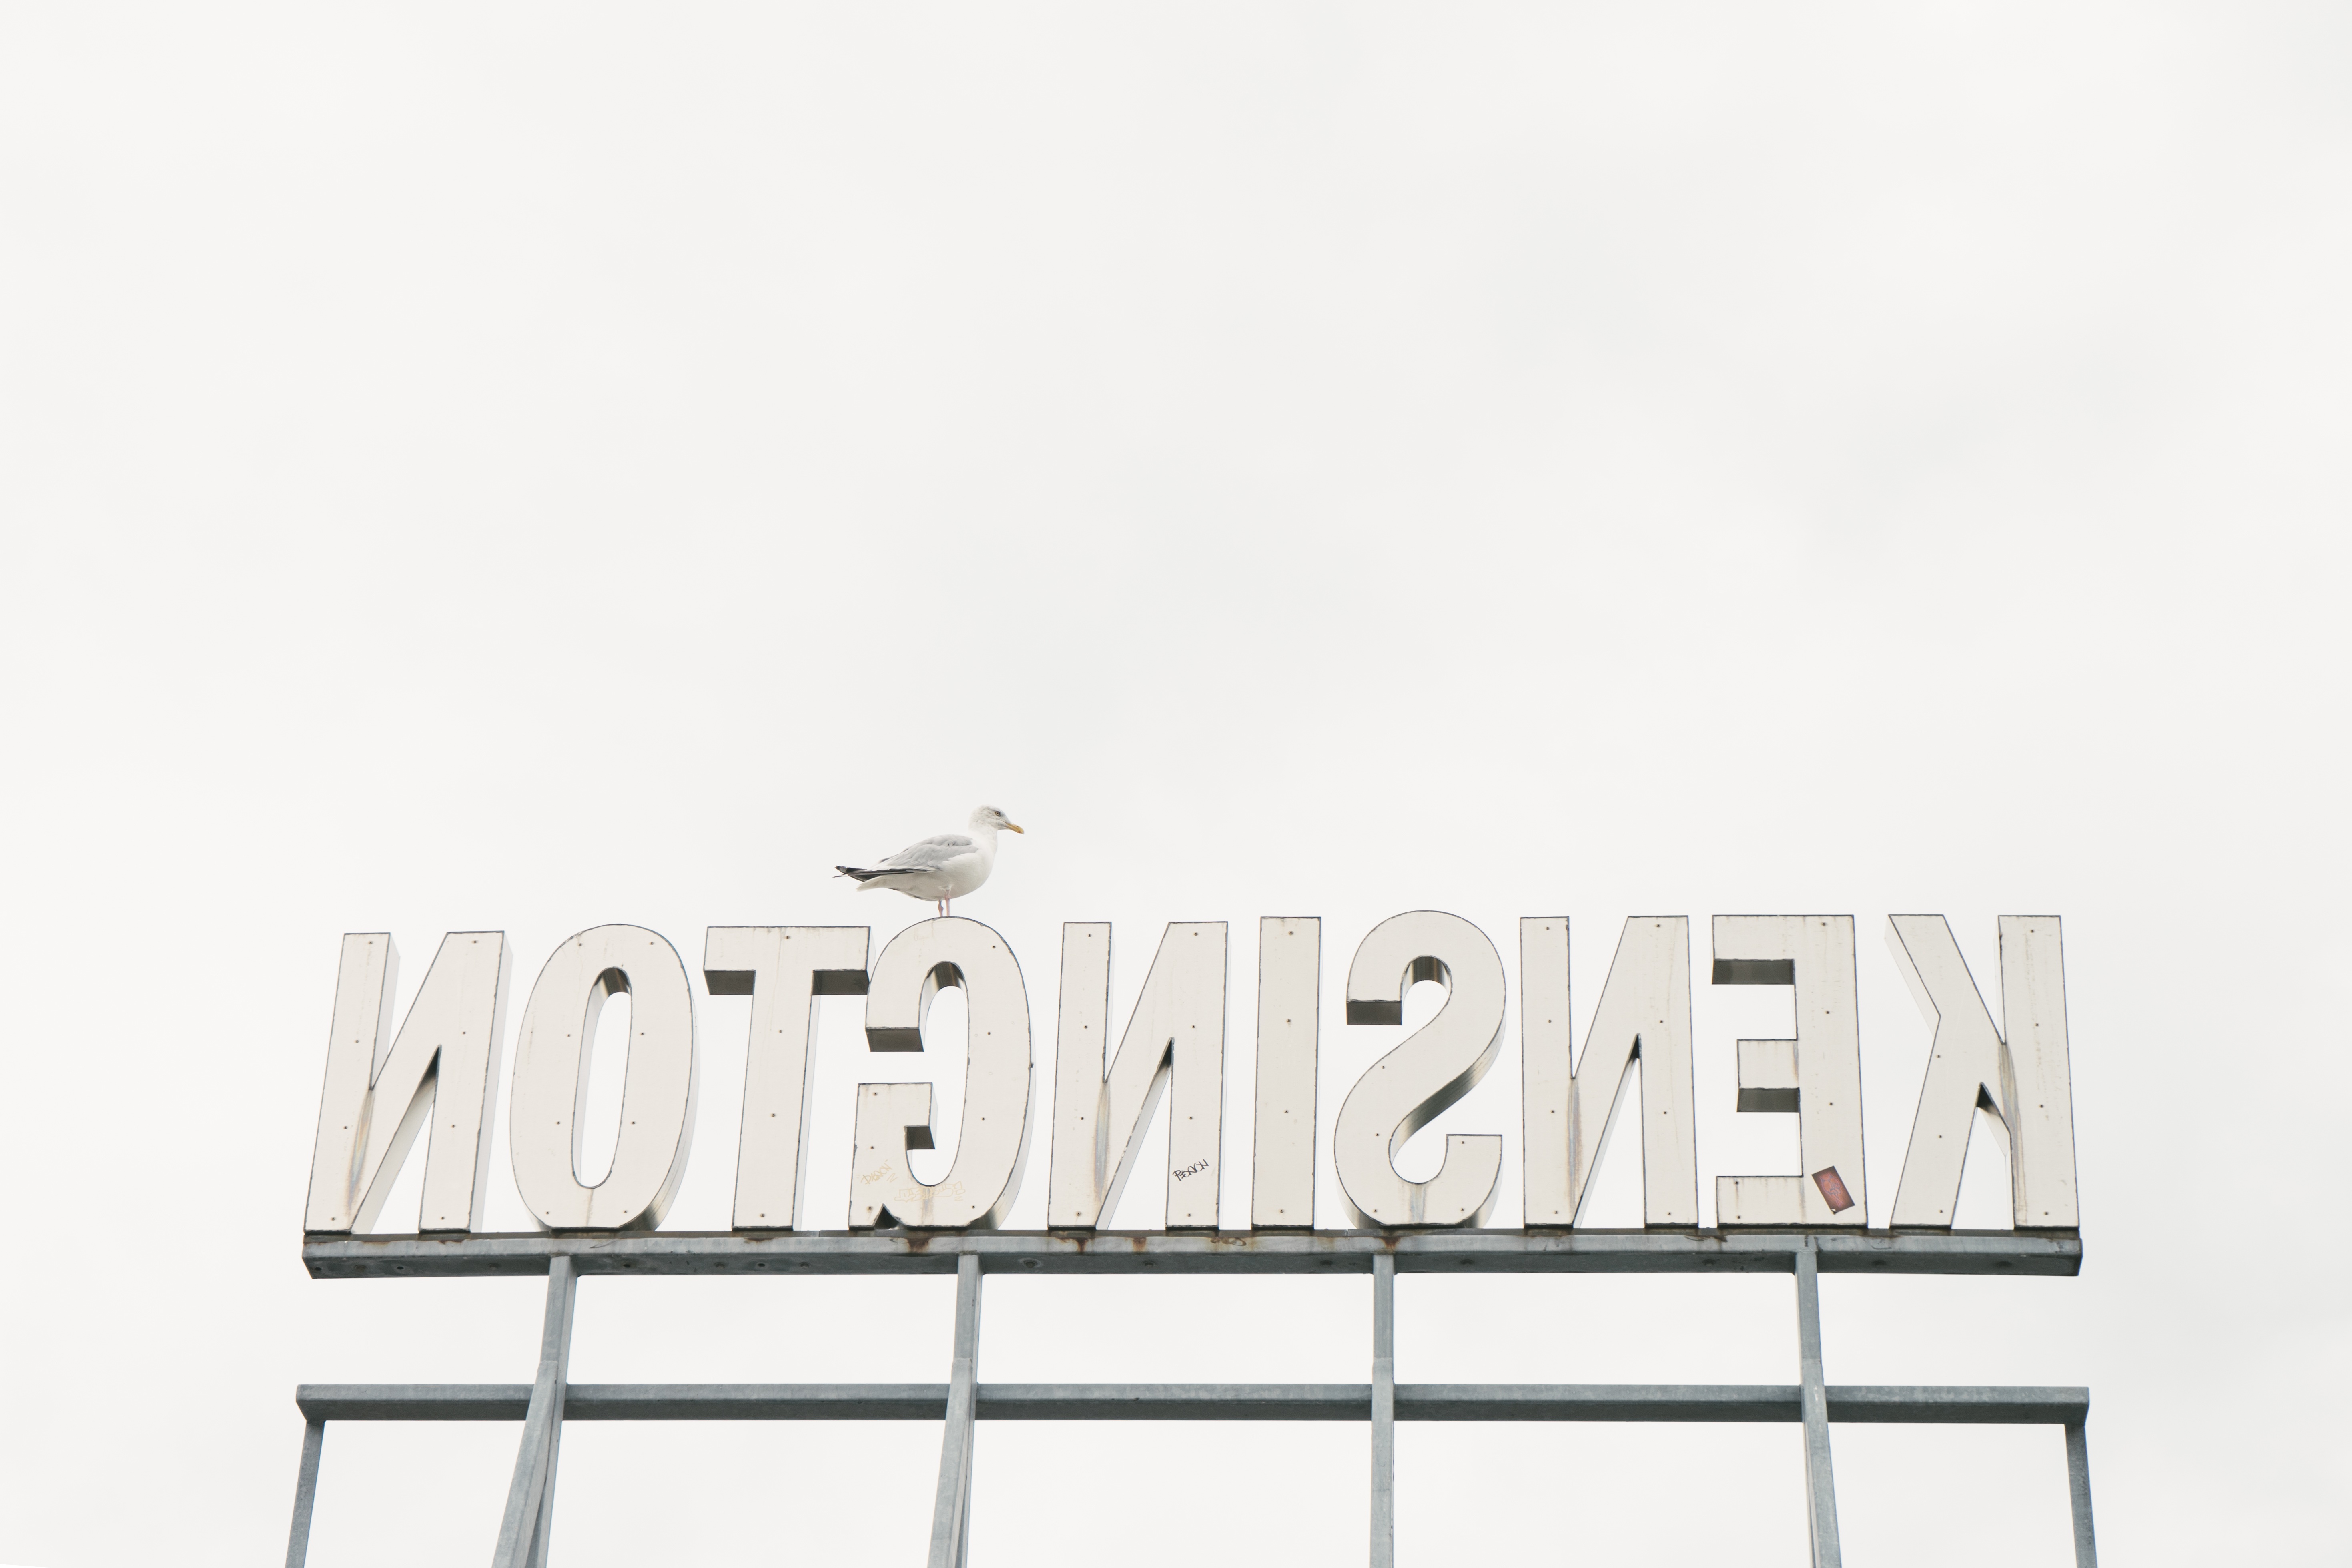
bird, seagull, sign, letter, shelf, furniture, signage, lighting, brand, product, rectangle